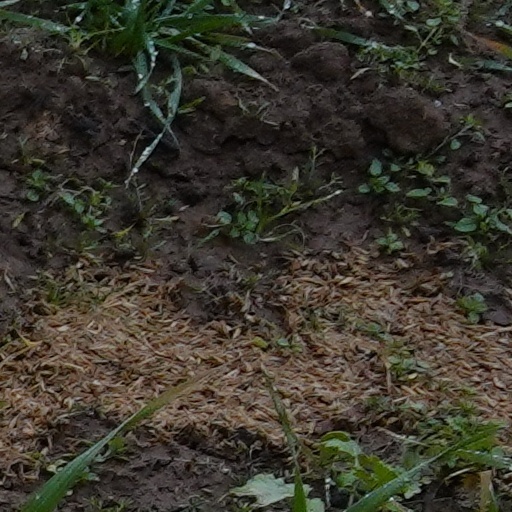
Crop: wheat